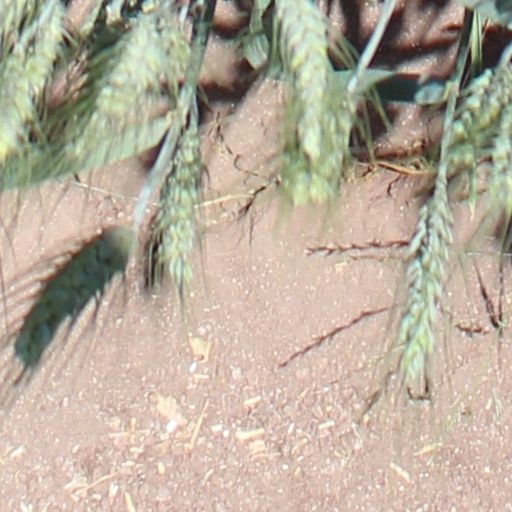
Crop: wheat